Morgan Stanley Children's Hospital

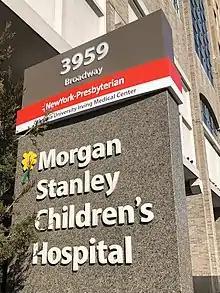
Signage outside NYP/MSCH

Martha Wollstein, MD, the first fully specialized pediatric perinatal pathologist practicing exclusively in a North American children's hospital, became the pathologist of record at Babies Hospital as of 1892.